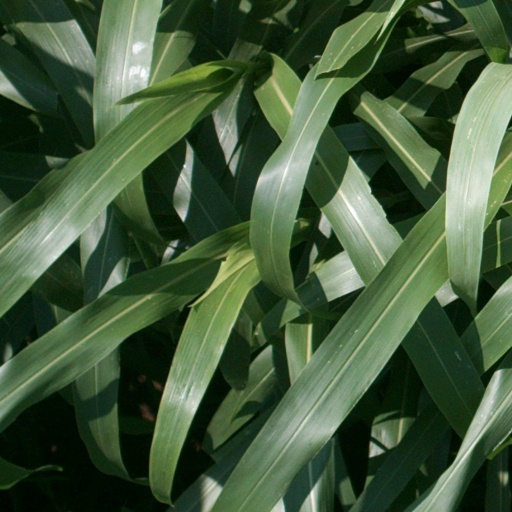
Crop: sorghum